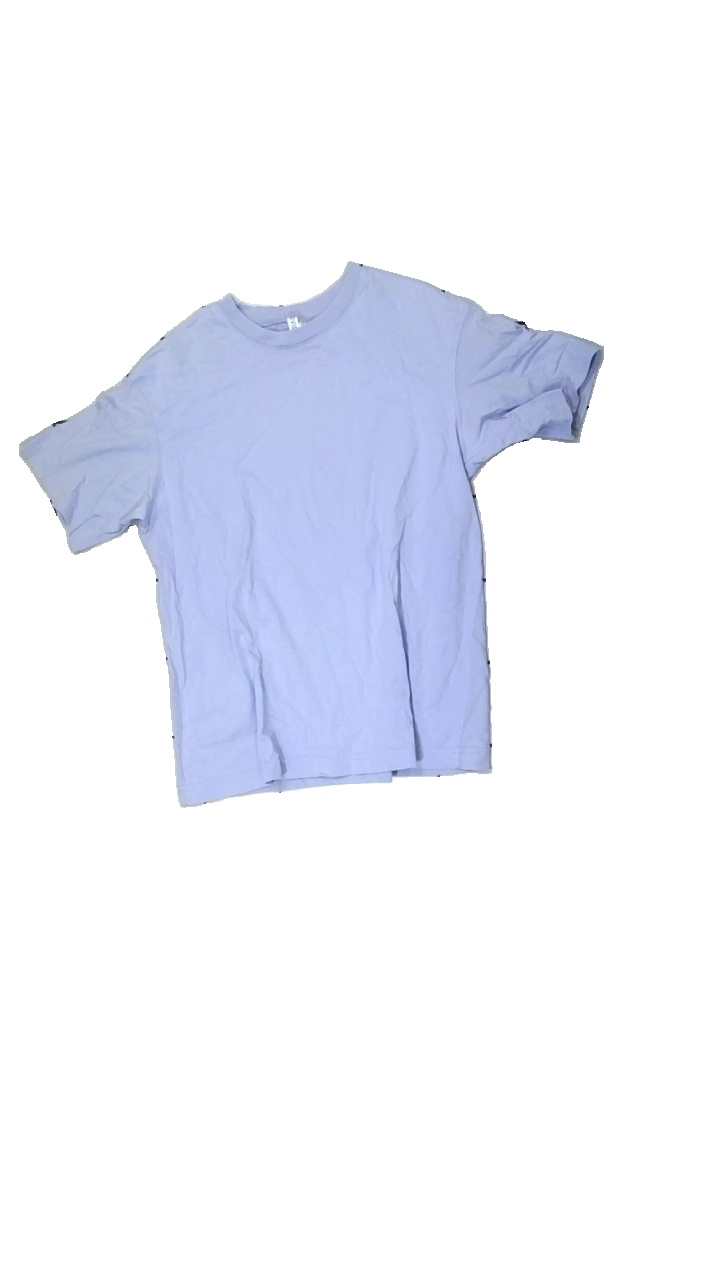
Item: T-shirt (Ladies)
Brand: H&m
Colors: Purple
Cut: C-collar, Regular
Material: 100% Cotton
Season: All
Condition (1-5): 5
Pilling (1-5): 5
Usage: Reuse
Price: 50-100